Haunting of the Mary Celeste

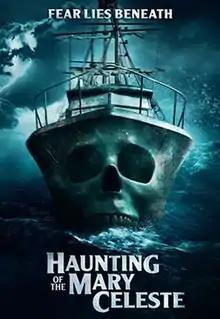
Official release poster

Haunting of the Mary Celeste is a 2020 American horror thriller film directed by Shana Betz with a script from David Ross and Jerome Oliver. It stars Emily Swallow, Richard Roundtree, Ava Acres, Pierre Adele, Dominic DeVore, and Alice Hunter.